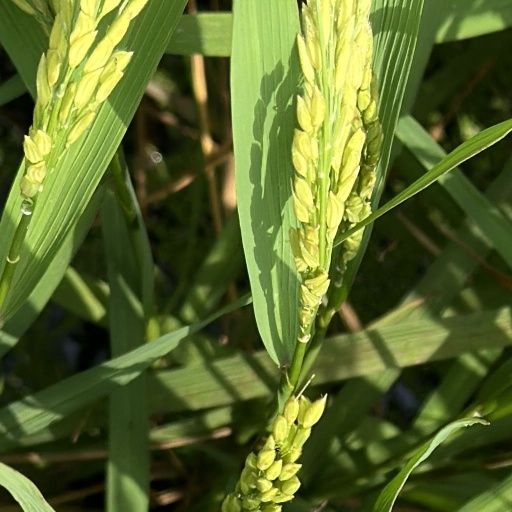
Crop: rice